Marion, Kansas

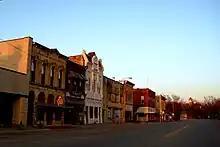
Marion business district (2009)

In August 2023, Marion County police raided the newspaper "Marion County Record", its owners, and a local city council member. The police had received information that the paper had obtained, allegedly from a confidential source (it was later shown that legal public sources were used) that a local business owner had an unresolved drunk driving conviction and continued to drive for many months without a driving license. The newspaper did not publish this legally obtained information.